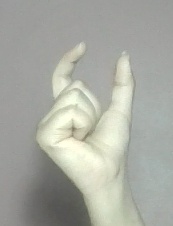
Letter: nun